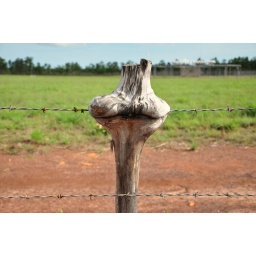
This tree had been chopped down by someone it grew on the fence line bordering the airport.